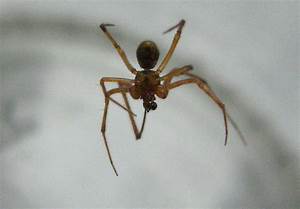
Label: ragno